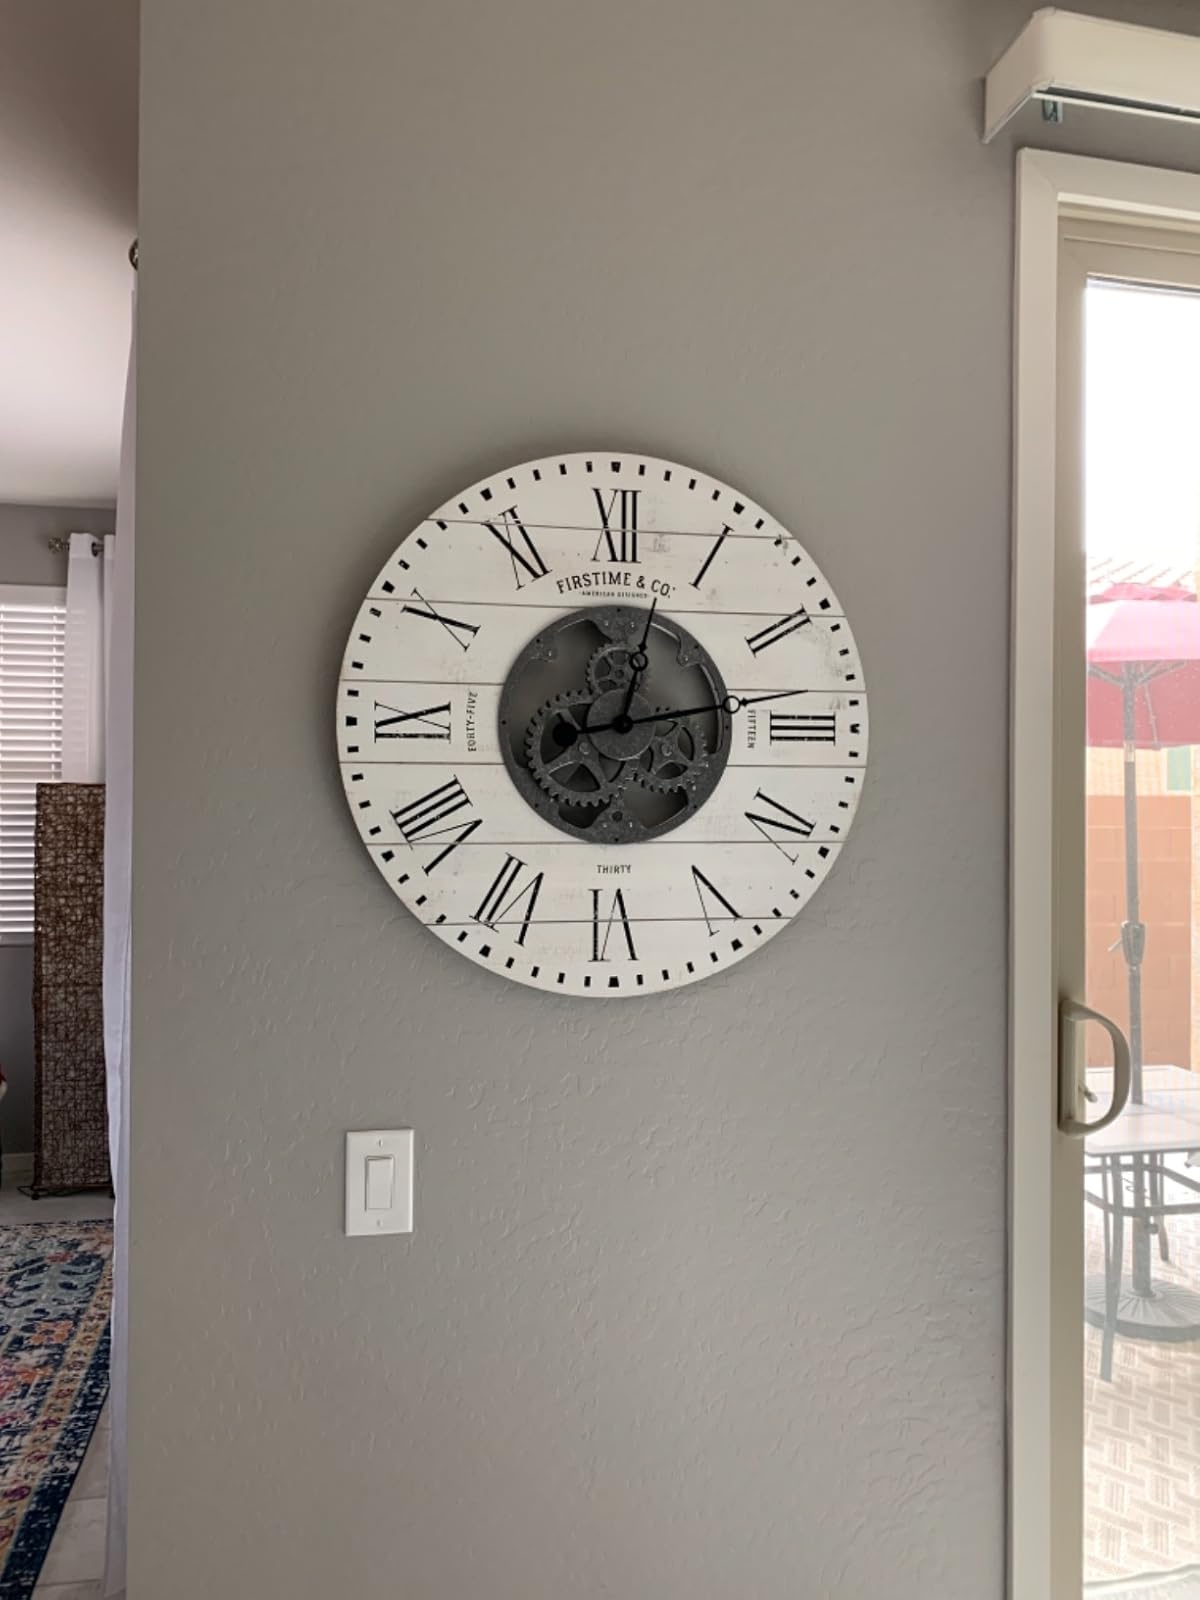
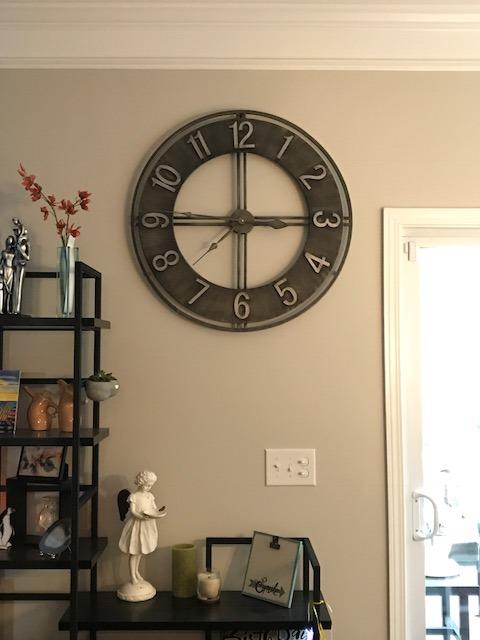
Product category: clock
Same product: no